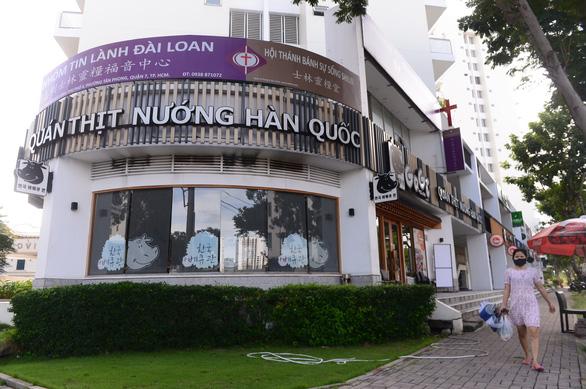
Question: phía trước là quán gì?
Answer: phía trước là quán thịt nướng hàn quốc